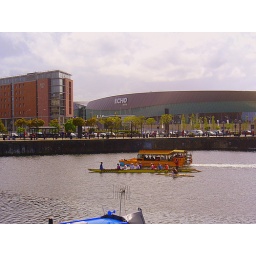
The Duck ,dragon boat and kayak in the Salt house dock